2019 New York City Marathon

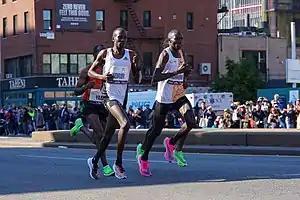
Korir and Kamworor along Fourth Avenue, Brooklyn.

In the men's race, Desisa dropped out after due to tightness in his hamstring. ABC News suggested that the cause was his "taxing" victory in the marathon event at the 2019 World Athletics Championships in Doha, Qatar just 29 days earlier. The leading group went through in 30:32, and halfway in 1:04:49, with fourteen still present. Brett Robinson broke away from the pack and led through mile 15 in 1:14:13, but was caught within the next mile. The group had dwindled to just five runners when they reached mile 20 in 1:38:59; Kamworor, Girma Bekele Gebre, Albert Korir, Kitata, and Tola. The group further broke up and Kamworor eventually left Korir in the 24th mile and was able to win the race in 2:08:13. Korir finished in second with a time of 2:08:36. Girma Bekele Gebre, an unsponsored Ethiopian who started with the open field instead of the elite runners, finished in third place in 2:08:38. He also came to the race with no agent, and had stayed with a friend in The Bronx. Jared Ward won the prize for the top American, finishing sixth in 2:10:45.